Stanley Haviland

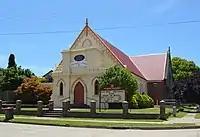
Haviland married Florence Nunn at the Glen Innes Methodist Church in 1920 (now Chapel Theatre).

Stanley Haviland was born on 13 April 1899 at Kogarah in the Colony of New South Wales, the fourth son of Cecil Henry Haviland (1861–1943), clerk (later Victualling Officer for HM Australian Naval Establishments, Sydney, 1913–1923), and Emily Hannah Shaw (1862–1937). After education at Cleveland Street Superior School, Haviland joined the New South Wales Public Service when he was appointed a junior clerk in the Department of Lands on 13 April 1915.